Volocopter 2X

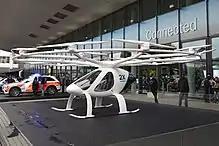
Volocopter 2X

The design first flew uncrewed and indoors in an arena in Karlsruhe, Germany, on 17 November 2013. The flight proved the design to have very low vibration levels.